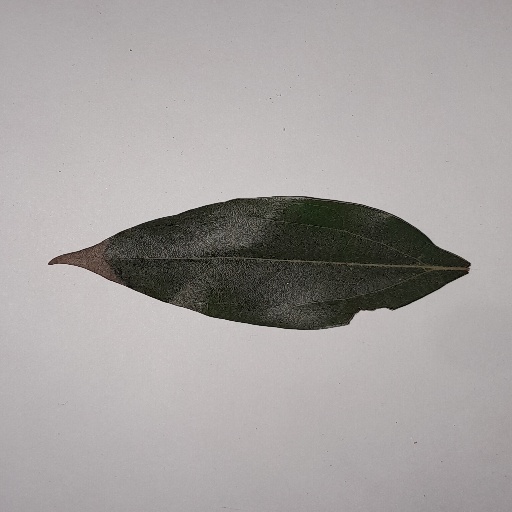
Species: Camphor
Leaf condition: Bacterial Spot